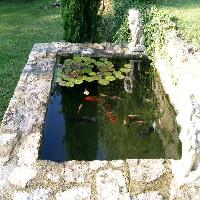
Weather: sun or clear